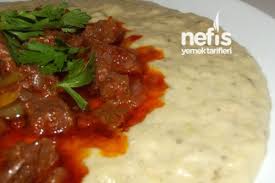
Yemek: hunkar_begendi